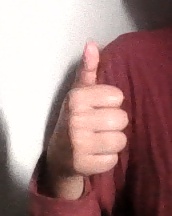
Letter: aleff